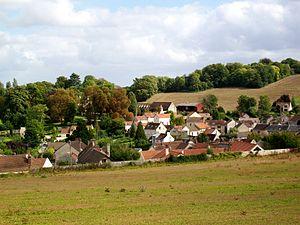
Le vieux village se blottit dans un creux du versant nord du massif de Carnelle. La déclivité entre le point culminant au carrefour de Carnelle (210 m) et le niveau de l'Oise (27) est considérable. Vue depuis la rue Pasteur.
Noisy-sur-Oise est une commune du Val-d'Oise située dans la vallée de l'Oise, et à environ 40 km au nord de Paris.